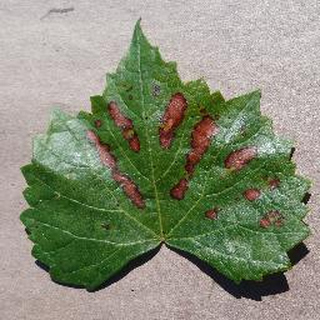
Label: grape_esca_black_measles